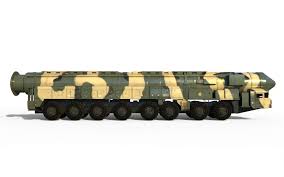
Label: Rs-24